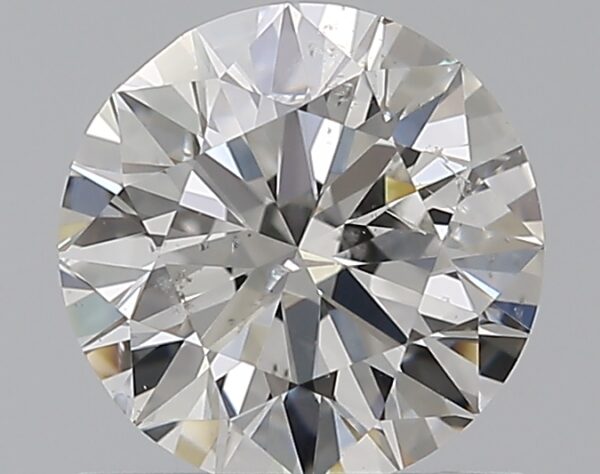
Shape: round
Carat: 1
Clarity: SI2
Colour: G
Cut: EX
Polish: EX
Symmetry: VG
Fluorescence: N
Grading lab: GIA
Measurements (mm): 6.35 x 6.4 x 3.95